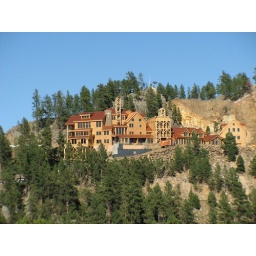
A mountain house in Keystone built for private use once completed